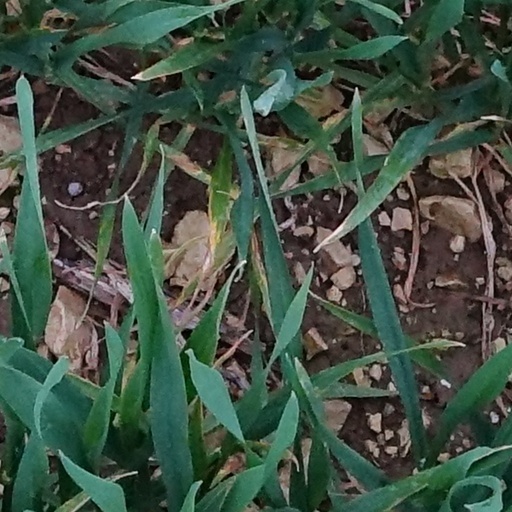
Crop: wheat